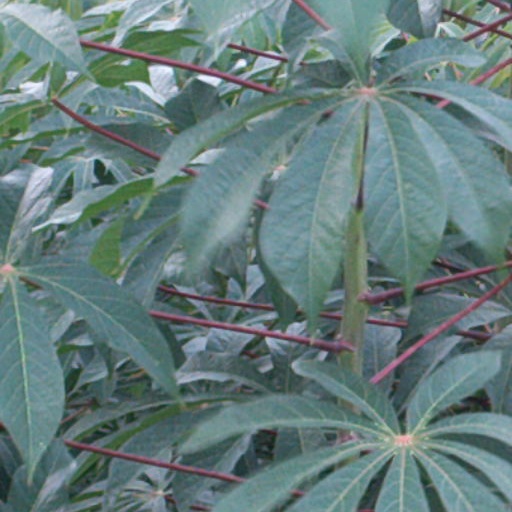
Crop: cassava